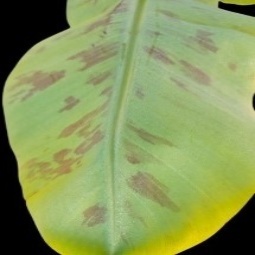
Label: Healthy